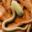
Label: worm